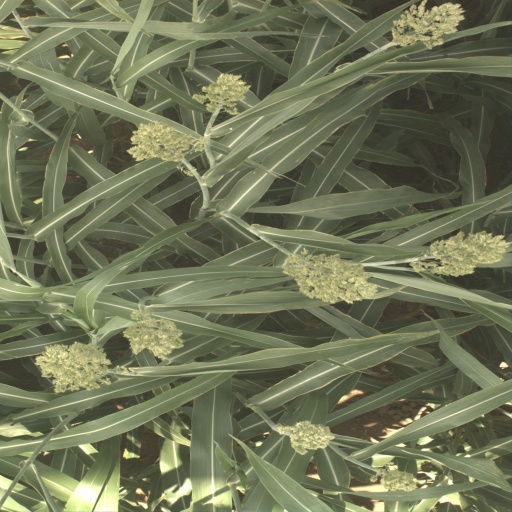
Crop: sorghum